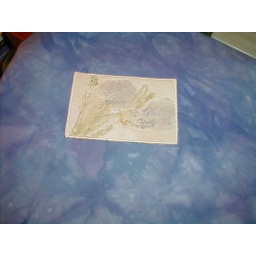
in a series-Spring in Missouri. this has two grape hyacinths and a couple different green leaves and blades of grass